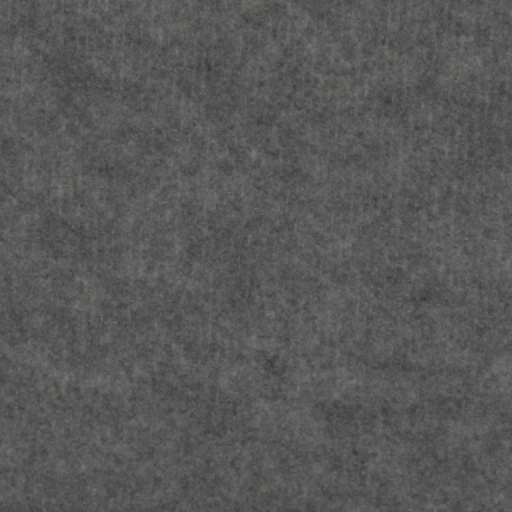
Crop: wheat